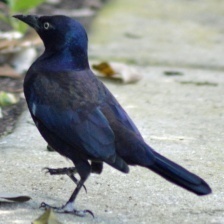
Species: COMMON GRACKLE
Scientific name: QUISCALUS QUISCULA